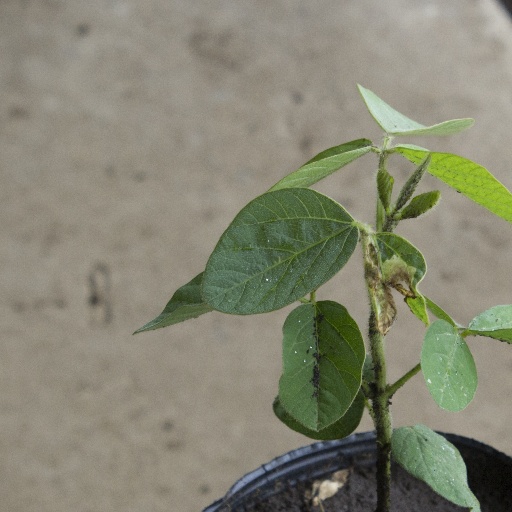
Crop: soybean